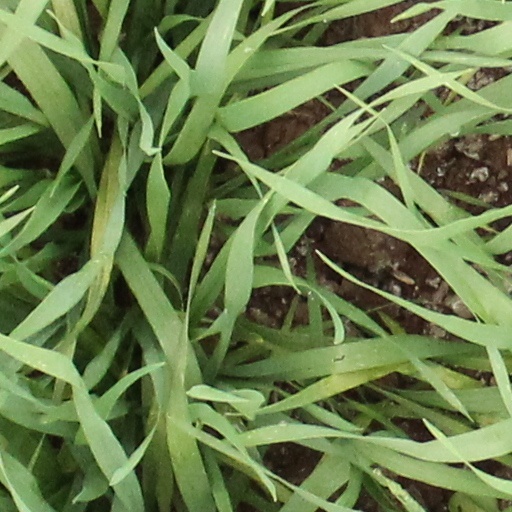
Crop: wheat